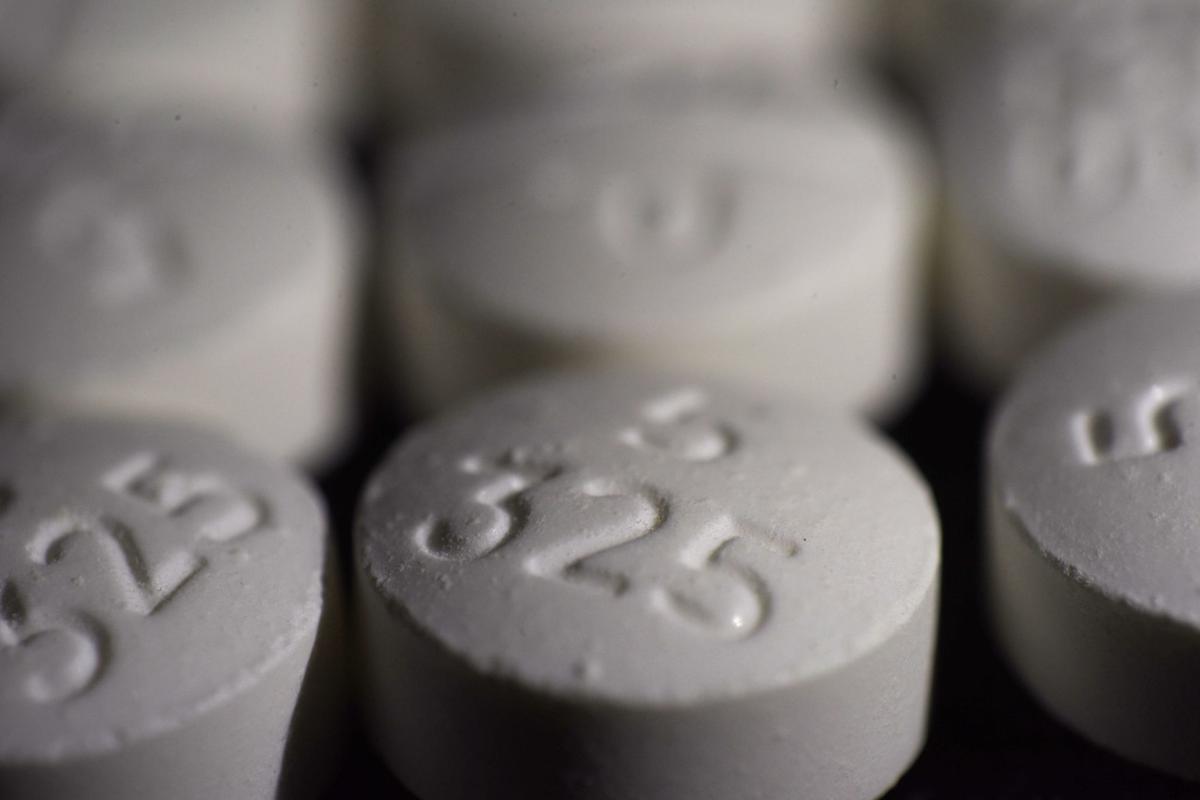
Label: plastic